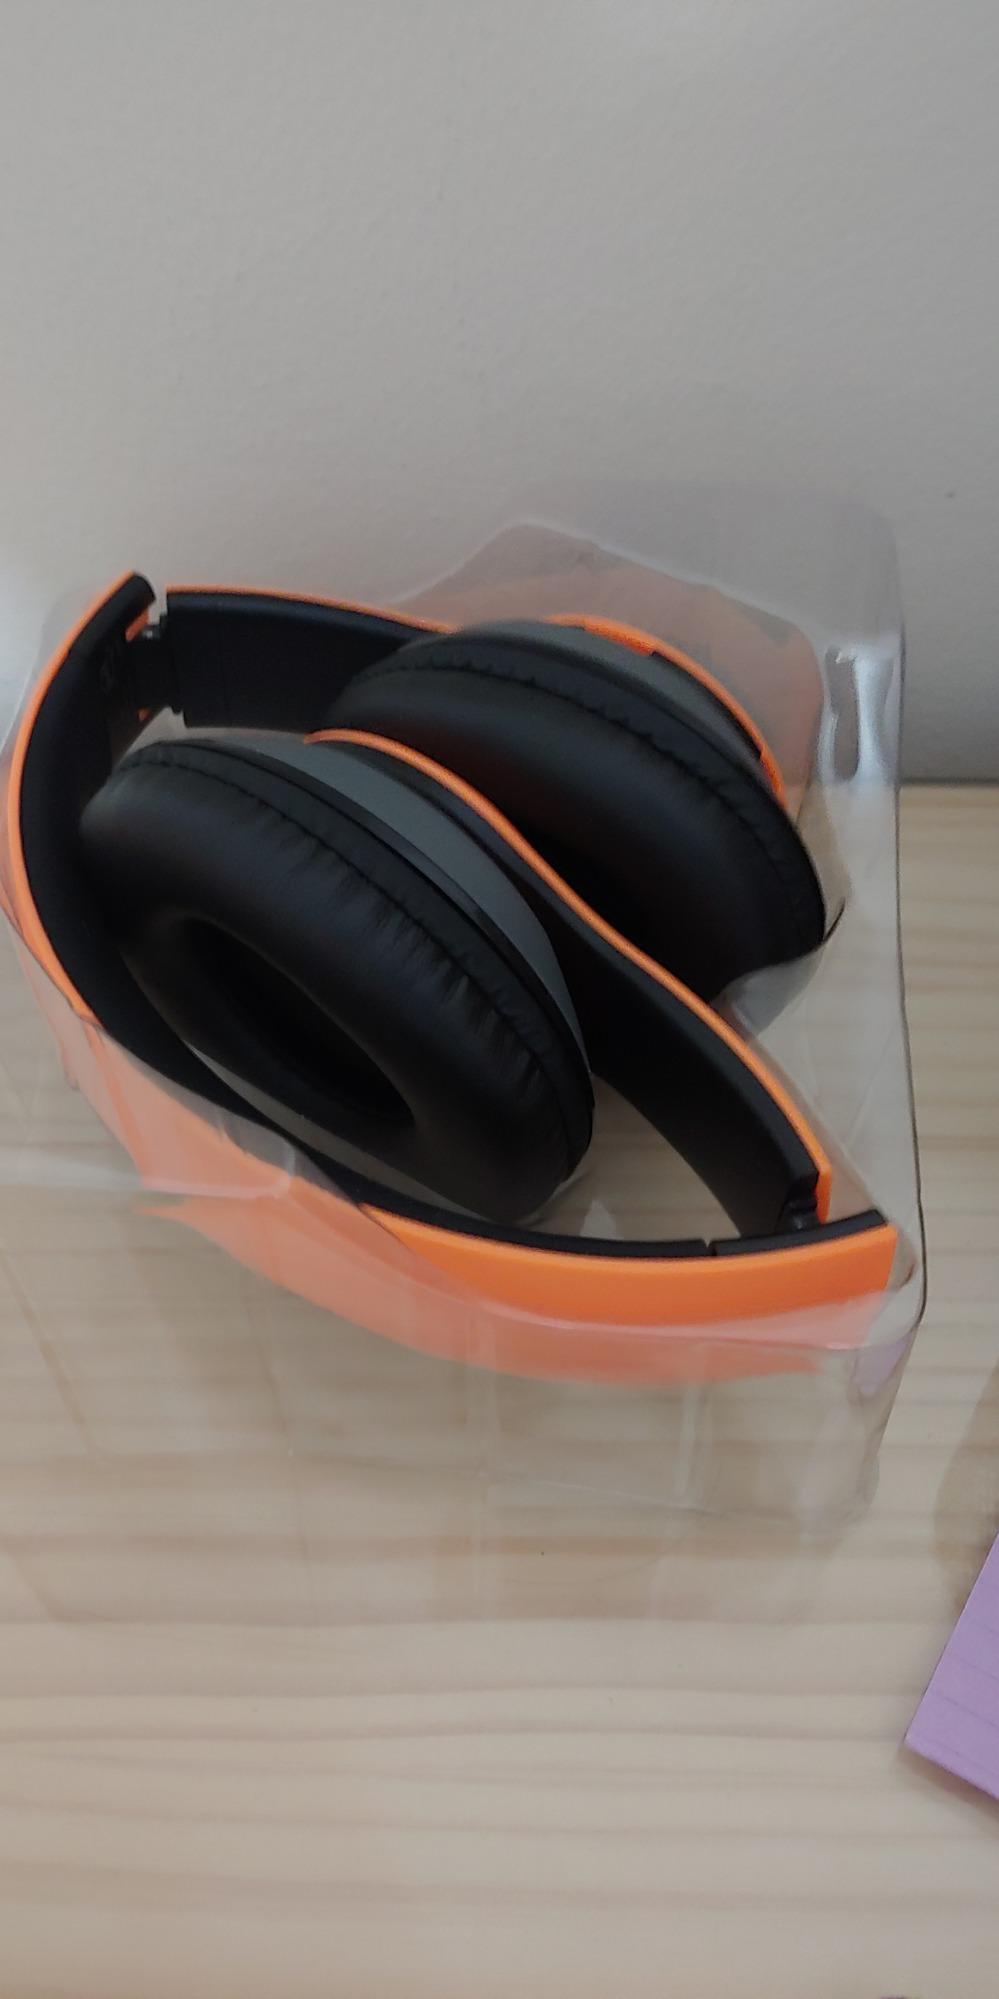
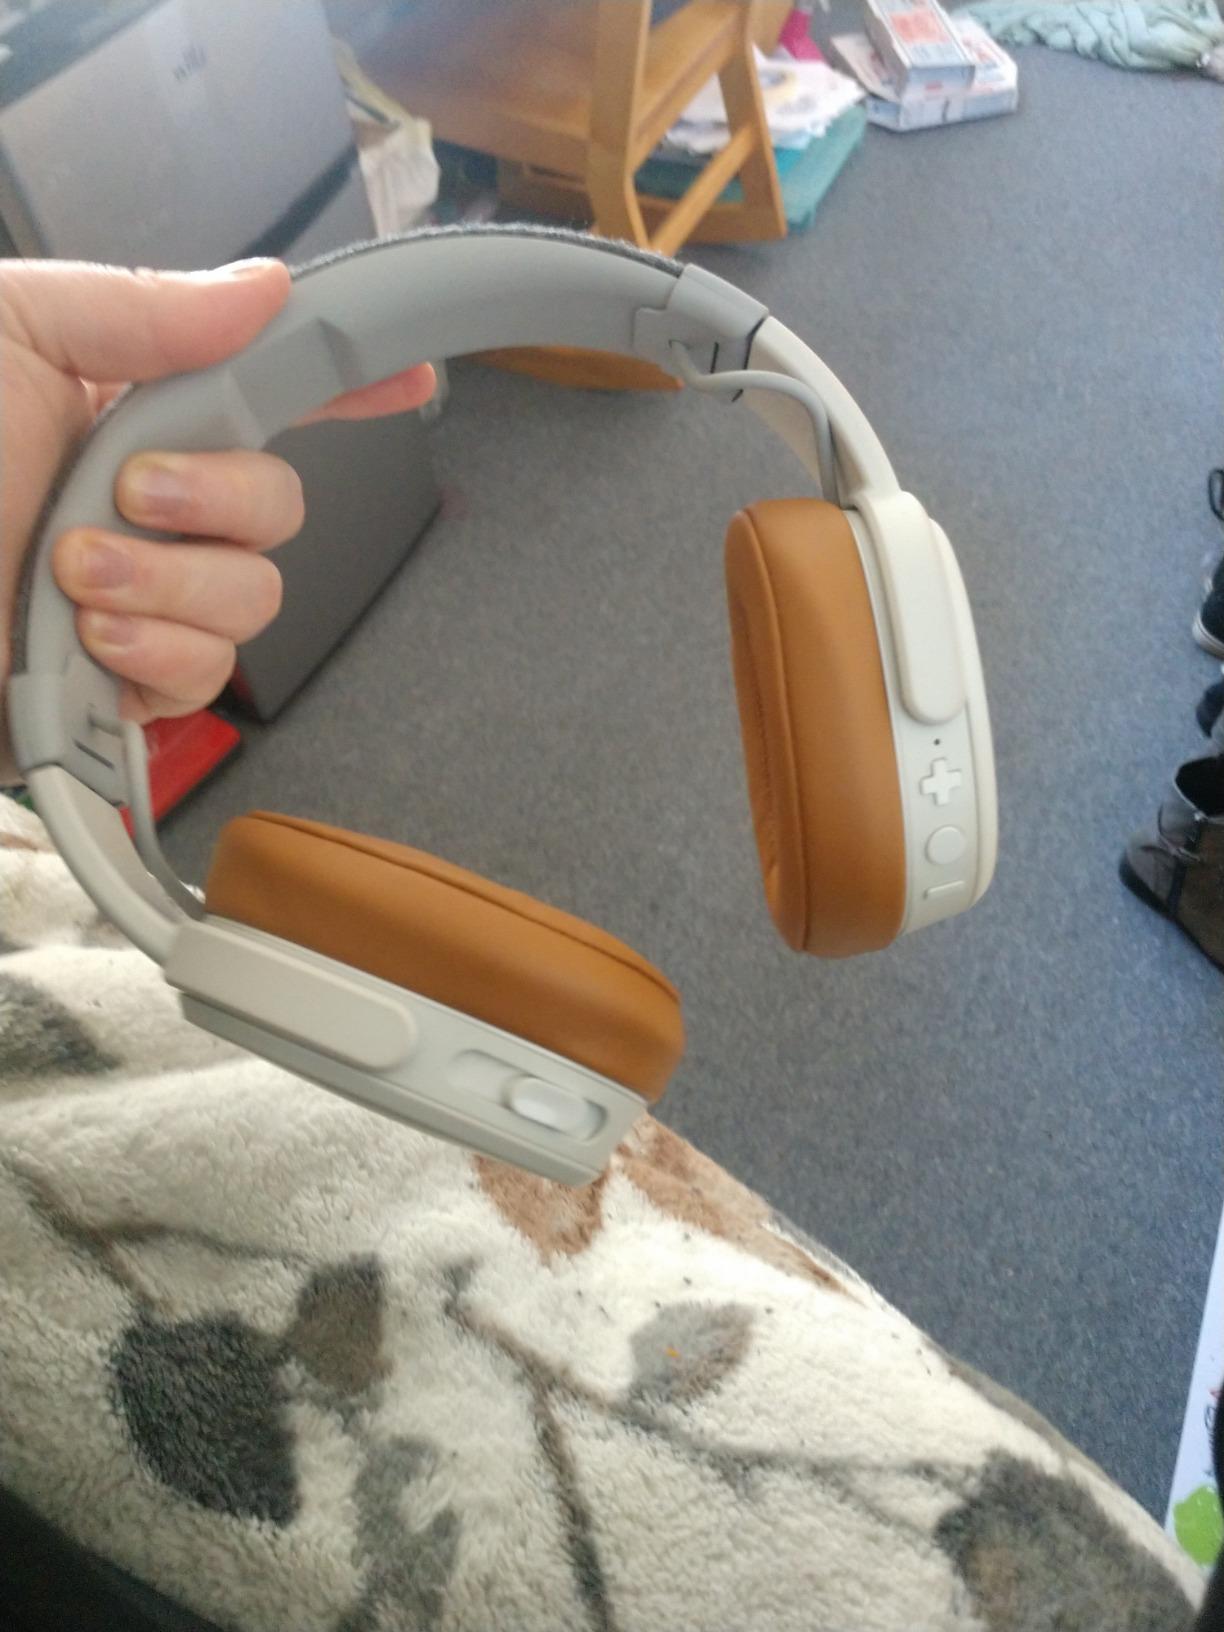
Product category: headphones
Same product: no